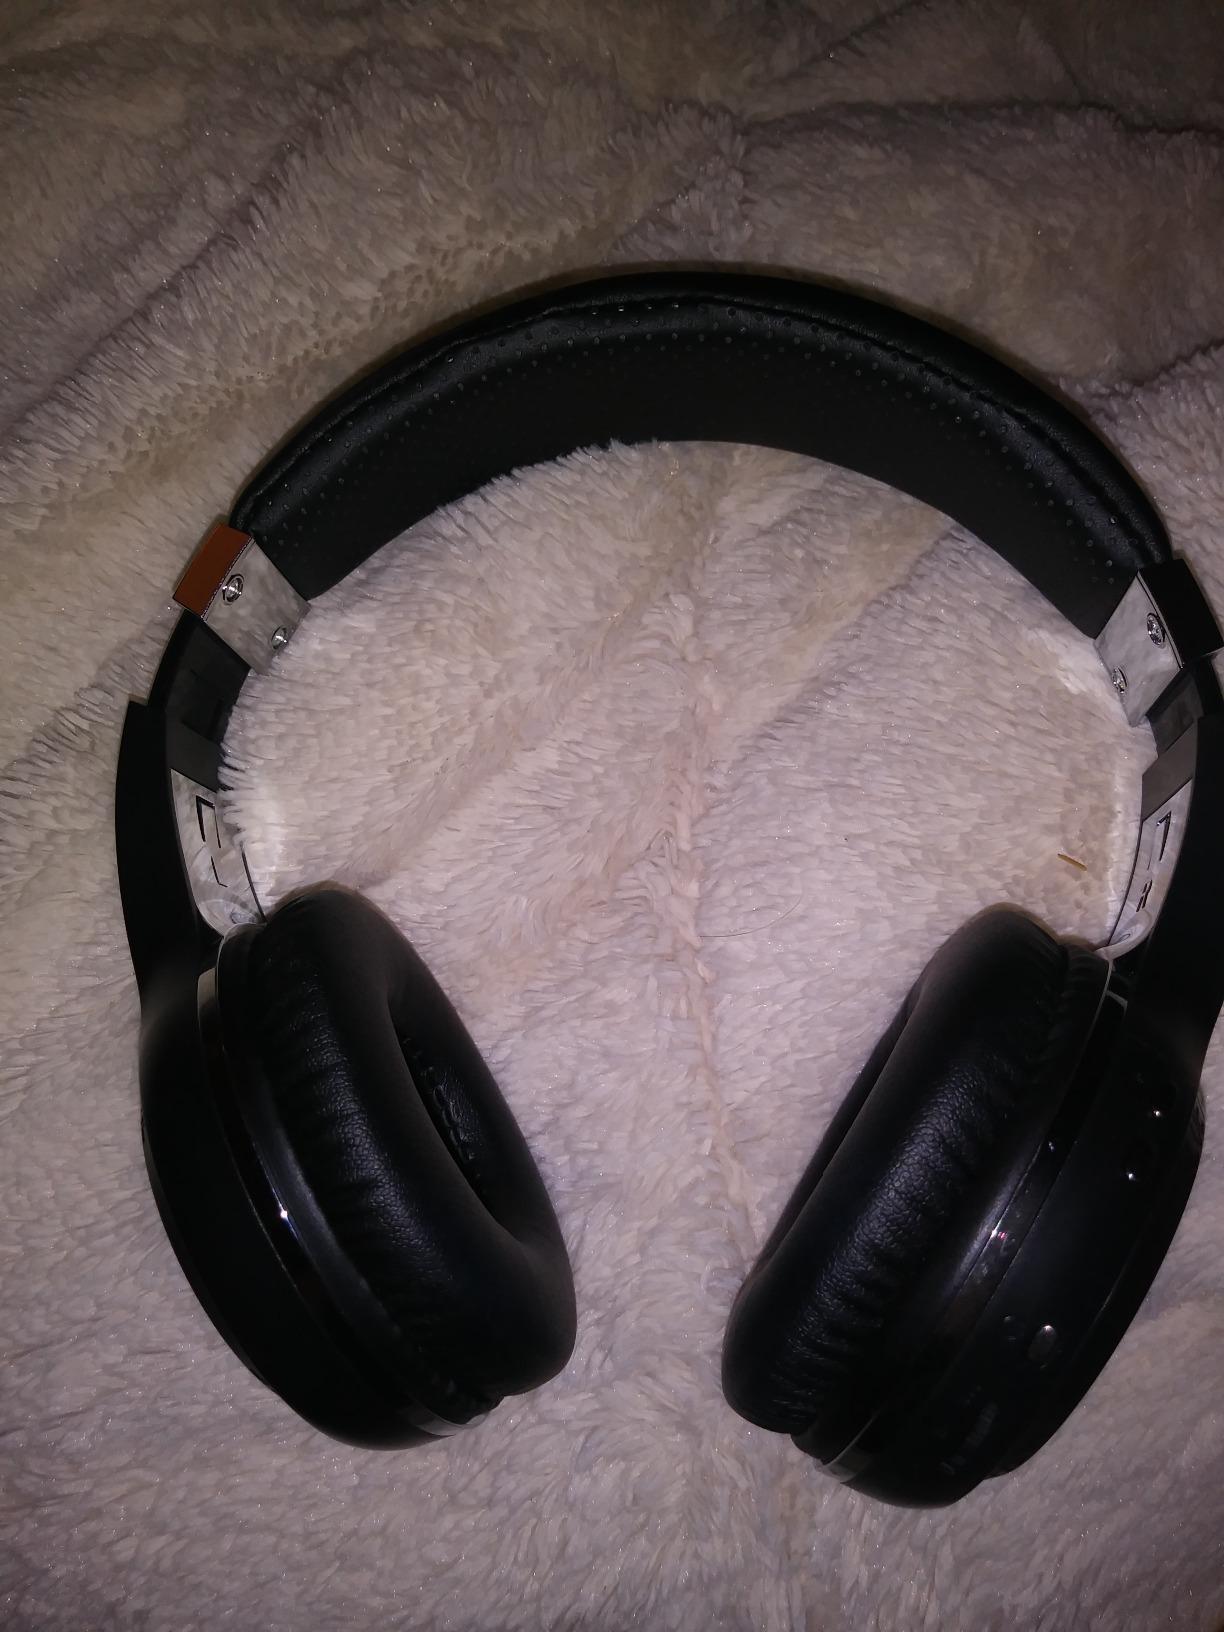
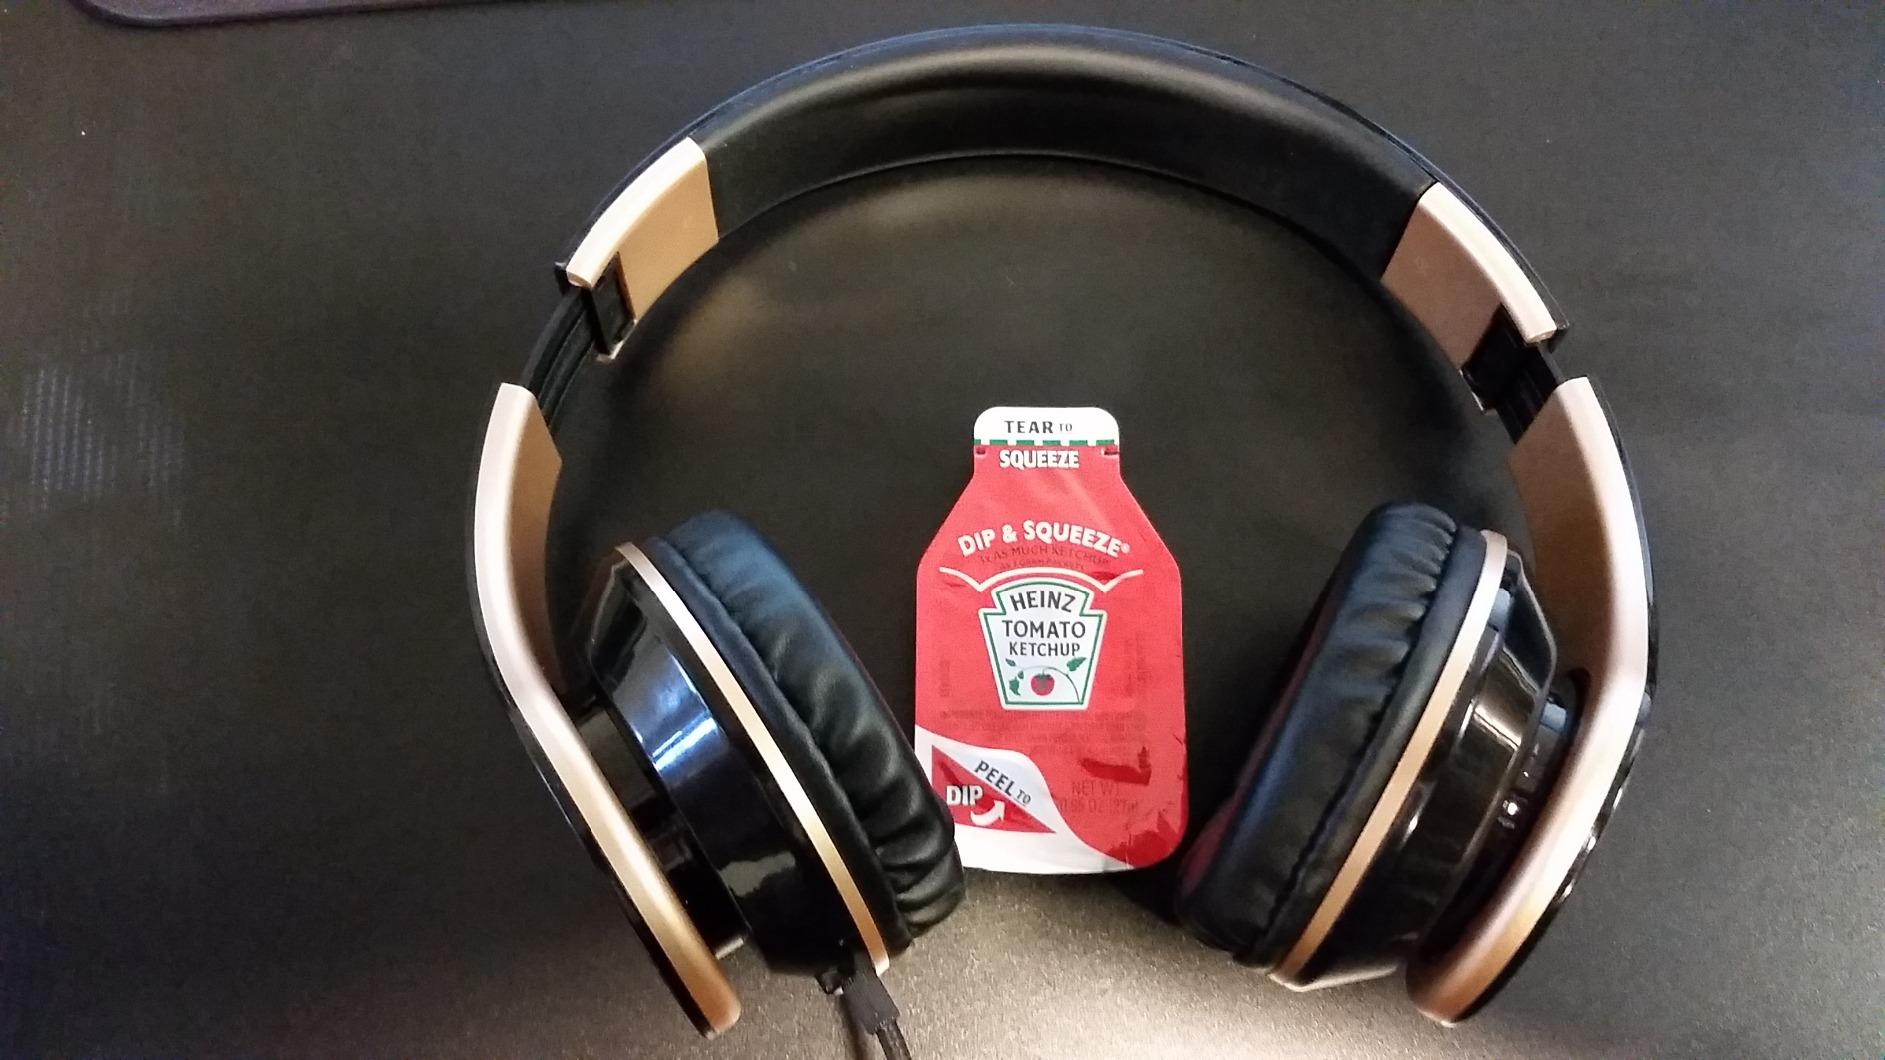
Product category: headphones
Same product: no